Jackson, Mississippi

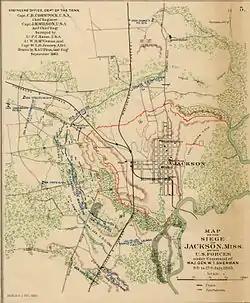
September 1863 map of the siege of Jackson

Despite its small population, during the Civil War, Jackson became a strategic center of manufacturing for the Confederacy. In 1863, during the military campaign which ended in the capture of Vicksburg, Union forces captured Jackson during two battles—once before the fall of Vicksburg and once after the fall of Vicksburg.